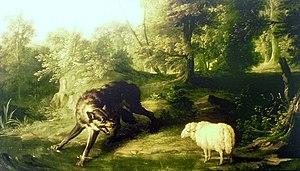
Jean-Baptiste Oudry
En France, le Loup gris était autrefois présent sur l'ensemble du territoire métropolitain. Il est devenu une espèce extirpée au cours du XIXᵉ siècle à la suite de sa prédation avérée ou supposée sur le bétail et sur les humains ainsi qu'à cause des superstitions et croyances populaires négatives et erronées sur sa nature.
Jean-Baptiste Oudry, né à Paris le 17 mars 1686 et mort à Beauvais le 30 avril 1755, est un peintre et graveur français. Il est surtout célèbre pour ses peintures de chiens de chasse, ses natures mortes animalières et ses animaux exotiques.